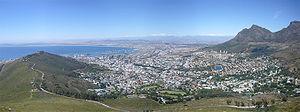
Le Cap est une ville d'Afrique du Sud, capitale de la colonie du Cap puis de la province du Cap. Elle est actuellement la capitale provinciale du Cap-Occidental.
Le City Bowl désigne le centre-ville historique de la ville du Cap en Afrique du Sud. Il s'agit d'un amphithéâtre naturel limité par la Montagne de la Table, ainsi que les collines de Signal Hill, Lion's Head et le Devil's Peak.
Les villes d'Afrique du Sud se distinguent en communes et cités urbaines aux statuts administratifs complexes.